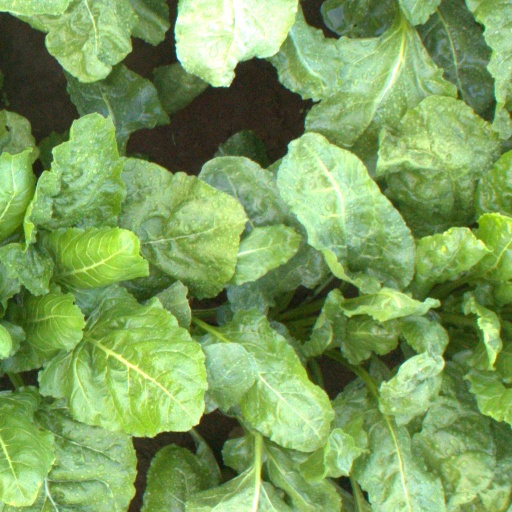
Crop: sugar beet